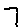
Label: 7